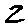
Label: 2